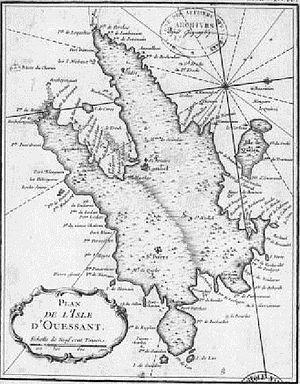
Plan de l'île d'Ouessant en 1764 (Bellin, http://gallica.bnf.fr/ark:/12148/btv1b7710952p.r=Ouessant.langFR)
Ouessant /wɛsɑ̃/, en breton : Eusa /ˈøsa/, est une commune insulaire du département du Finistère, dans la région Bretagne, constituée pour l'essentiel par l'île d'Ouessant dans l'océan Atlantique. Le bourg d'Ouessant s'appelle Lampaul. Ses habitants sont appelés les Ouessantins. Ouessant fait partie du parc naturel régional d'Armorique et du parc naturel marin d'Iroise.